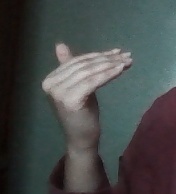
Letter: khaa